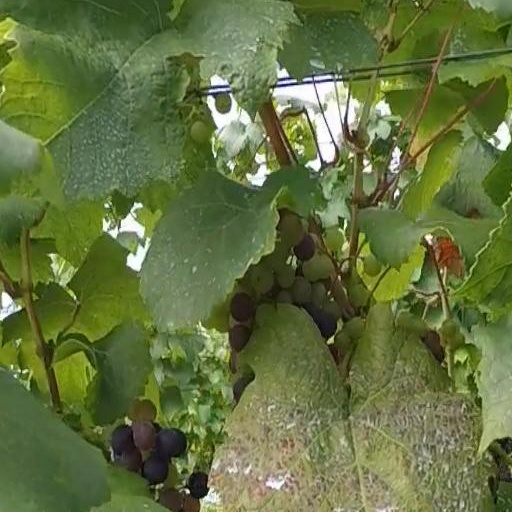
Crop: grape